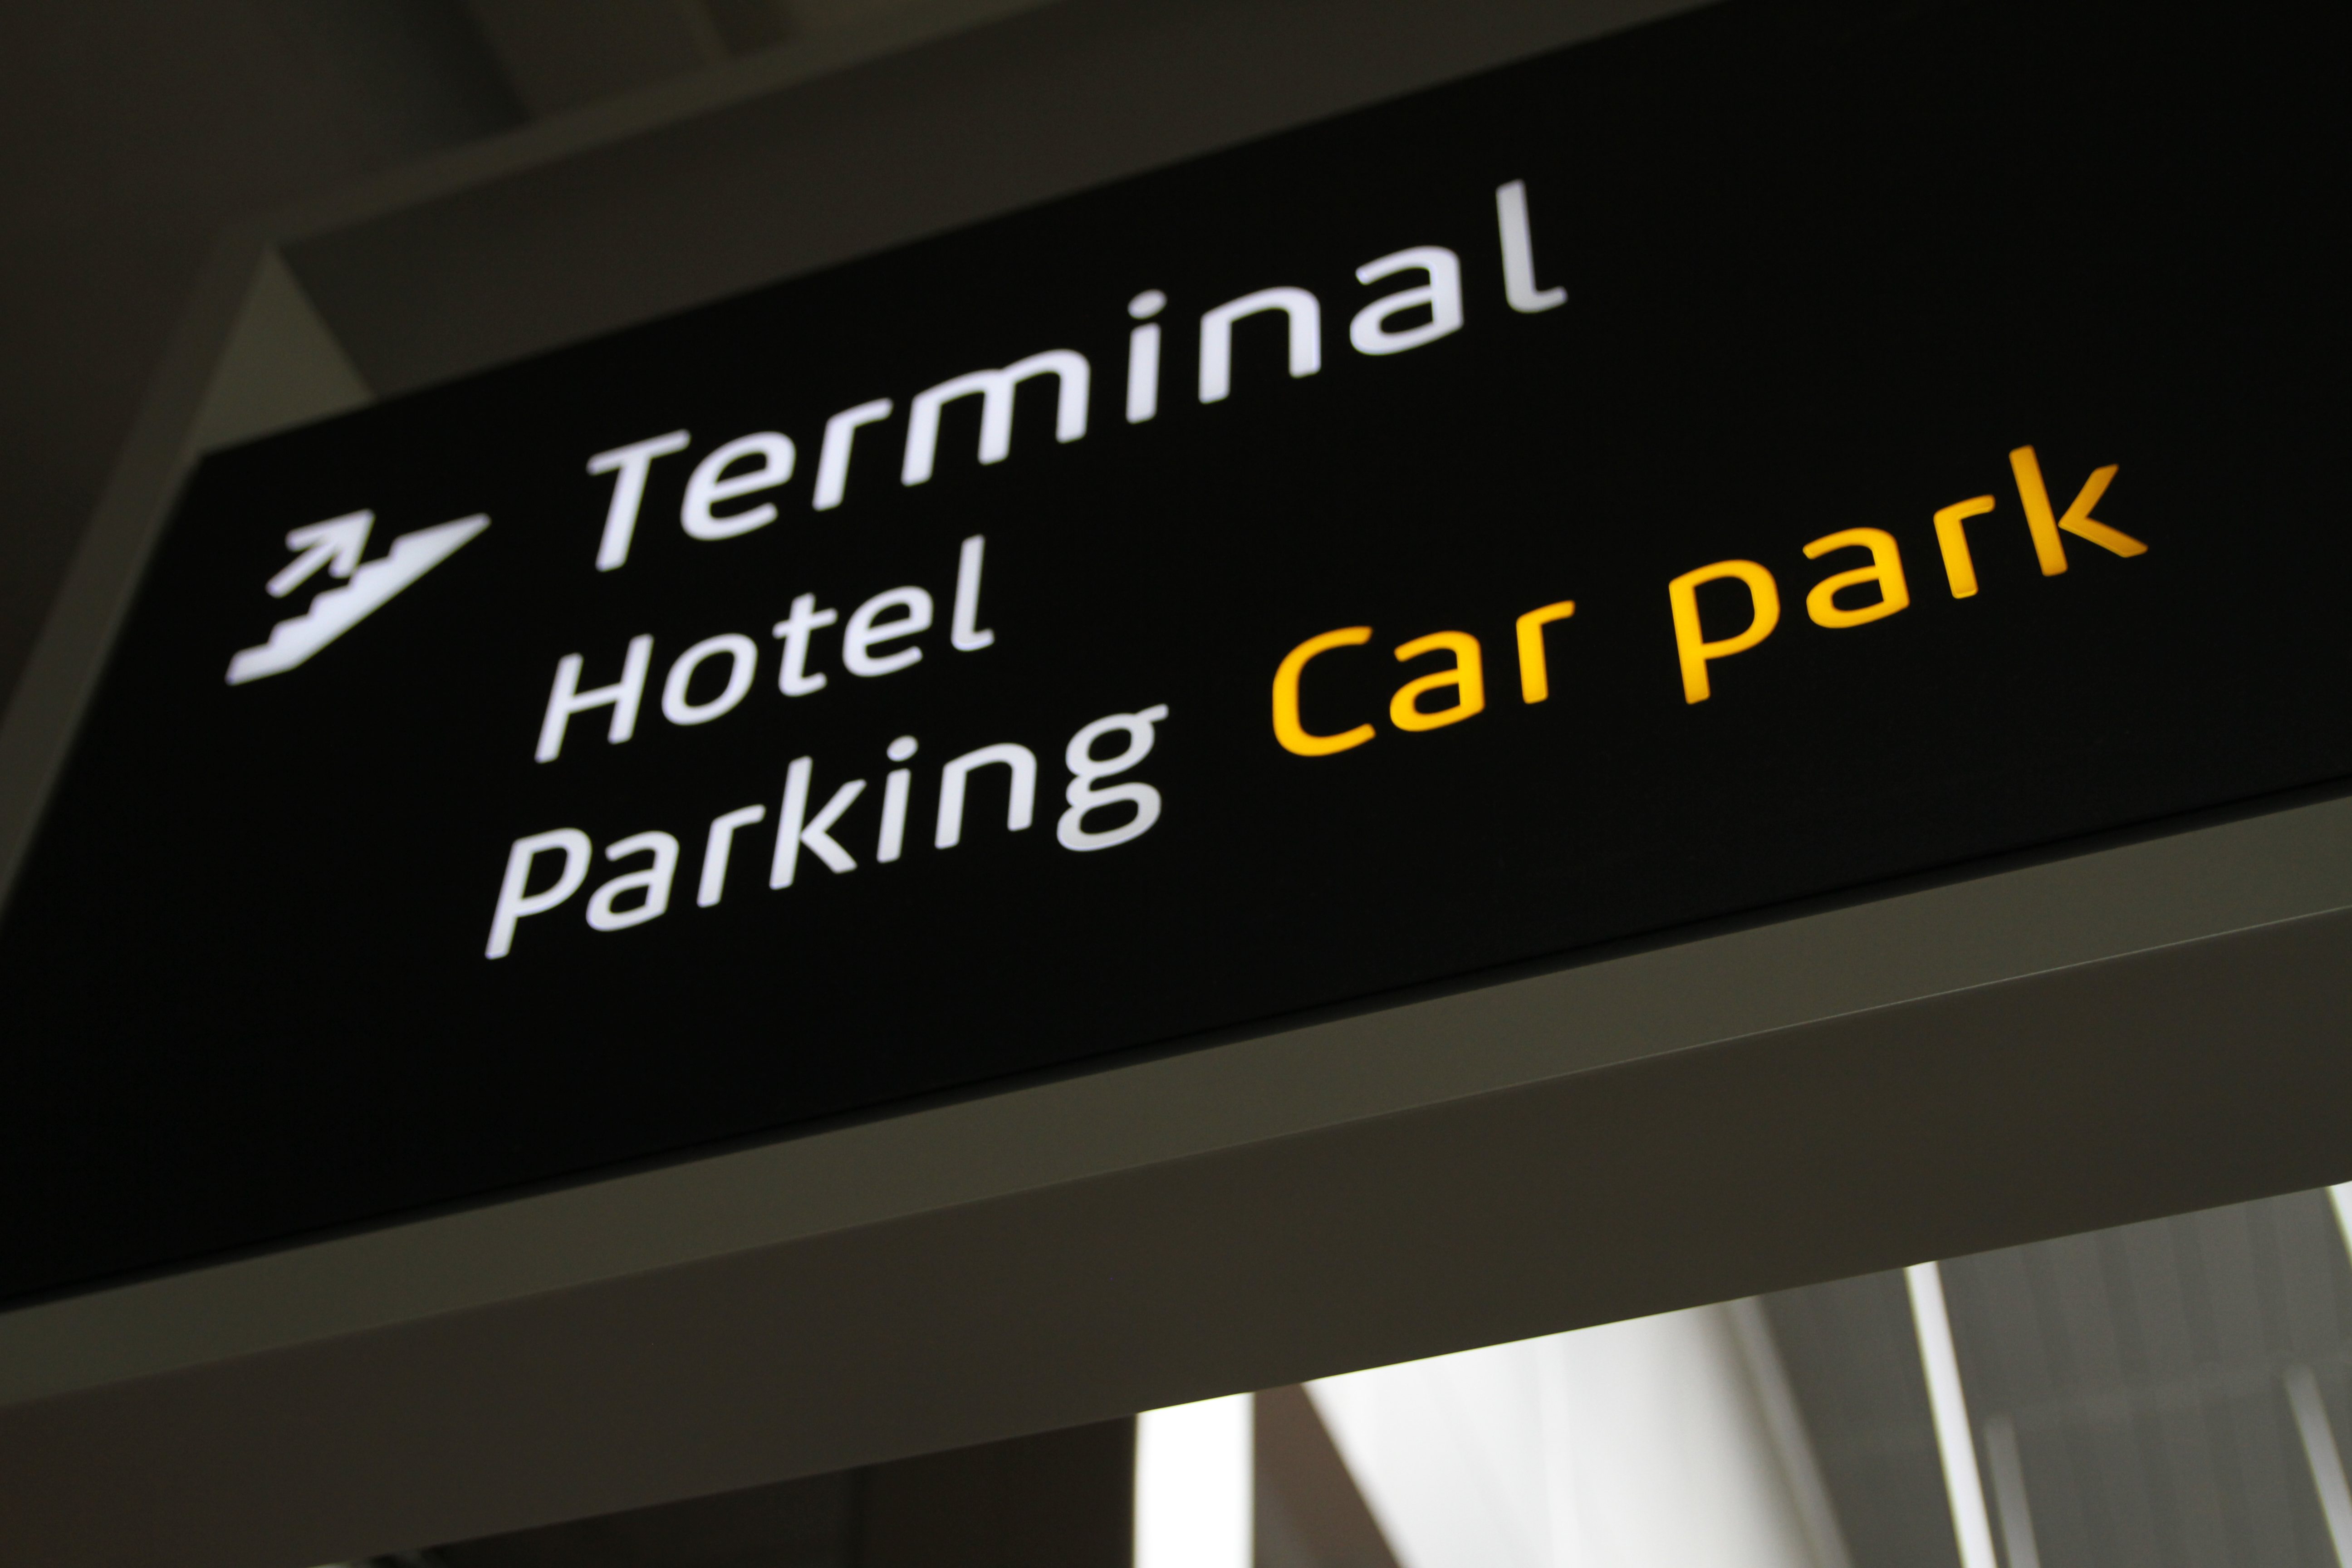
board, advertising, airport, travel, sign, signage, brand, font, international, design, hotel, terminal, poland, john, paul, information, polska, krakow, cracow, polish, lotnisko, balice, departures, arrivals, checkin, parinkg